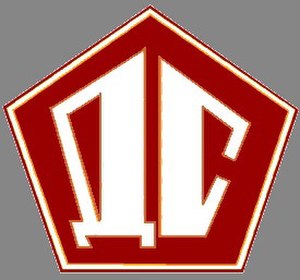
Dalstroj
Emblem for Dalstroj
Dalstroj var en organisation, der blev oprettet i 1931 af det sovjetiske NKVD for at lede vejbyggeri og udvinding af guld i Tsjukotka-regionen i Ruslands fjerne østen, også kendt som Kolyma. Dalstroj er det russiske akronym for Det fjerne nords anlægsselskab. Til at begynde med var det opprettet som Det statslige selskab for vejanlæg og industribygning i området Øvre Kolyma. Efter omorganiseringen i 1952 var det kendt som Hoveddirektoratet for lejre og anlæg i det fjerne nord.